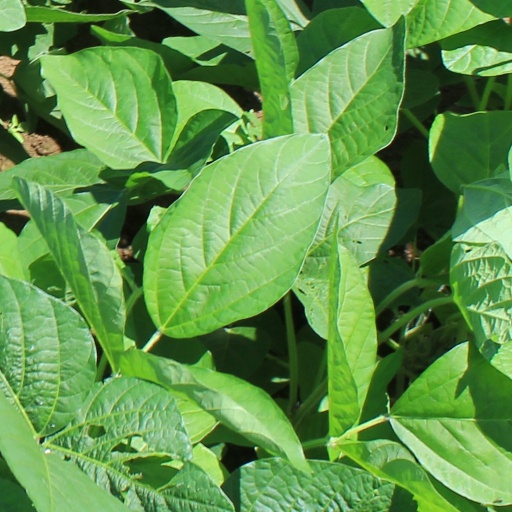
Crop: soybean